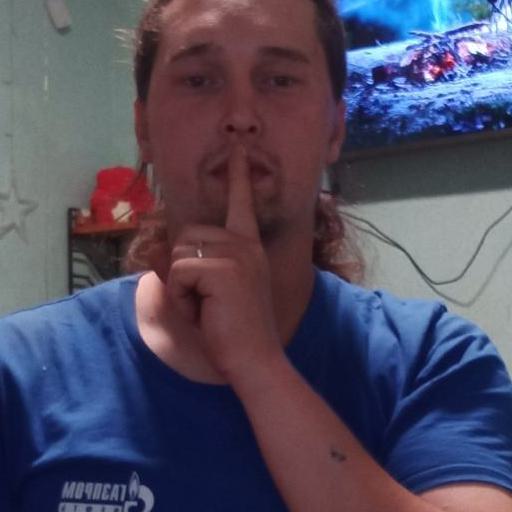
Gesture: mute